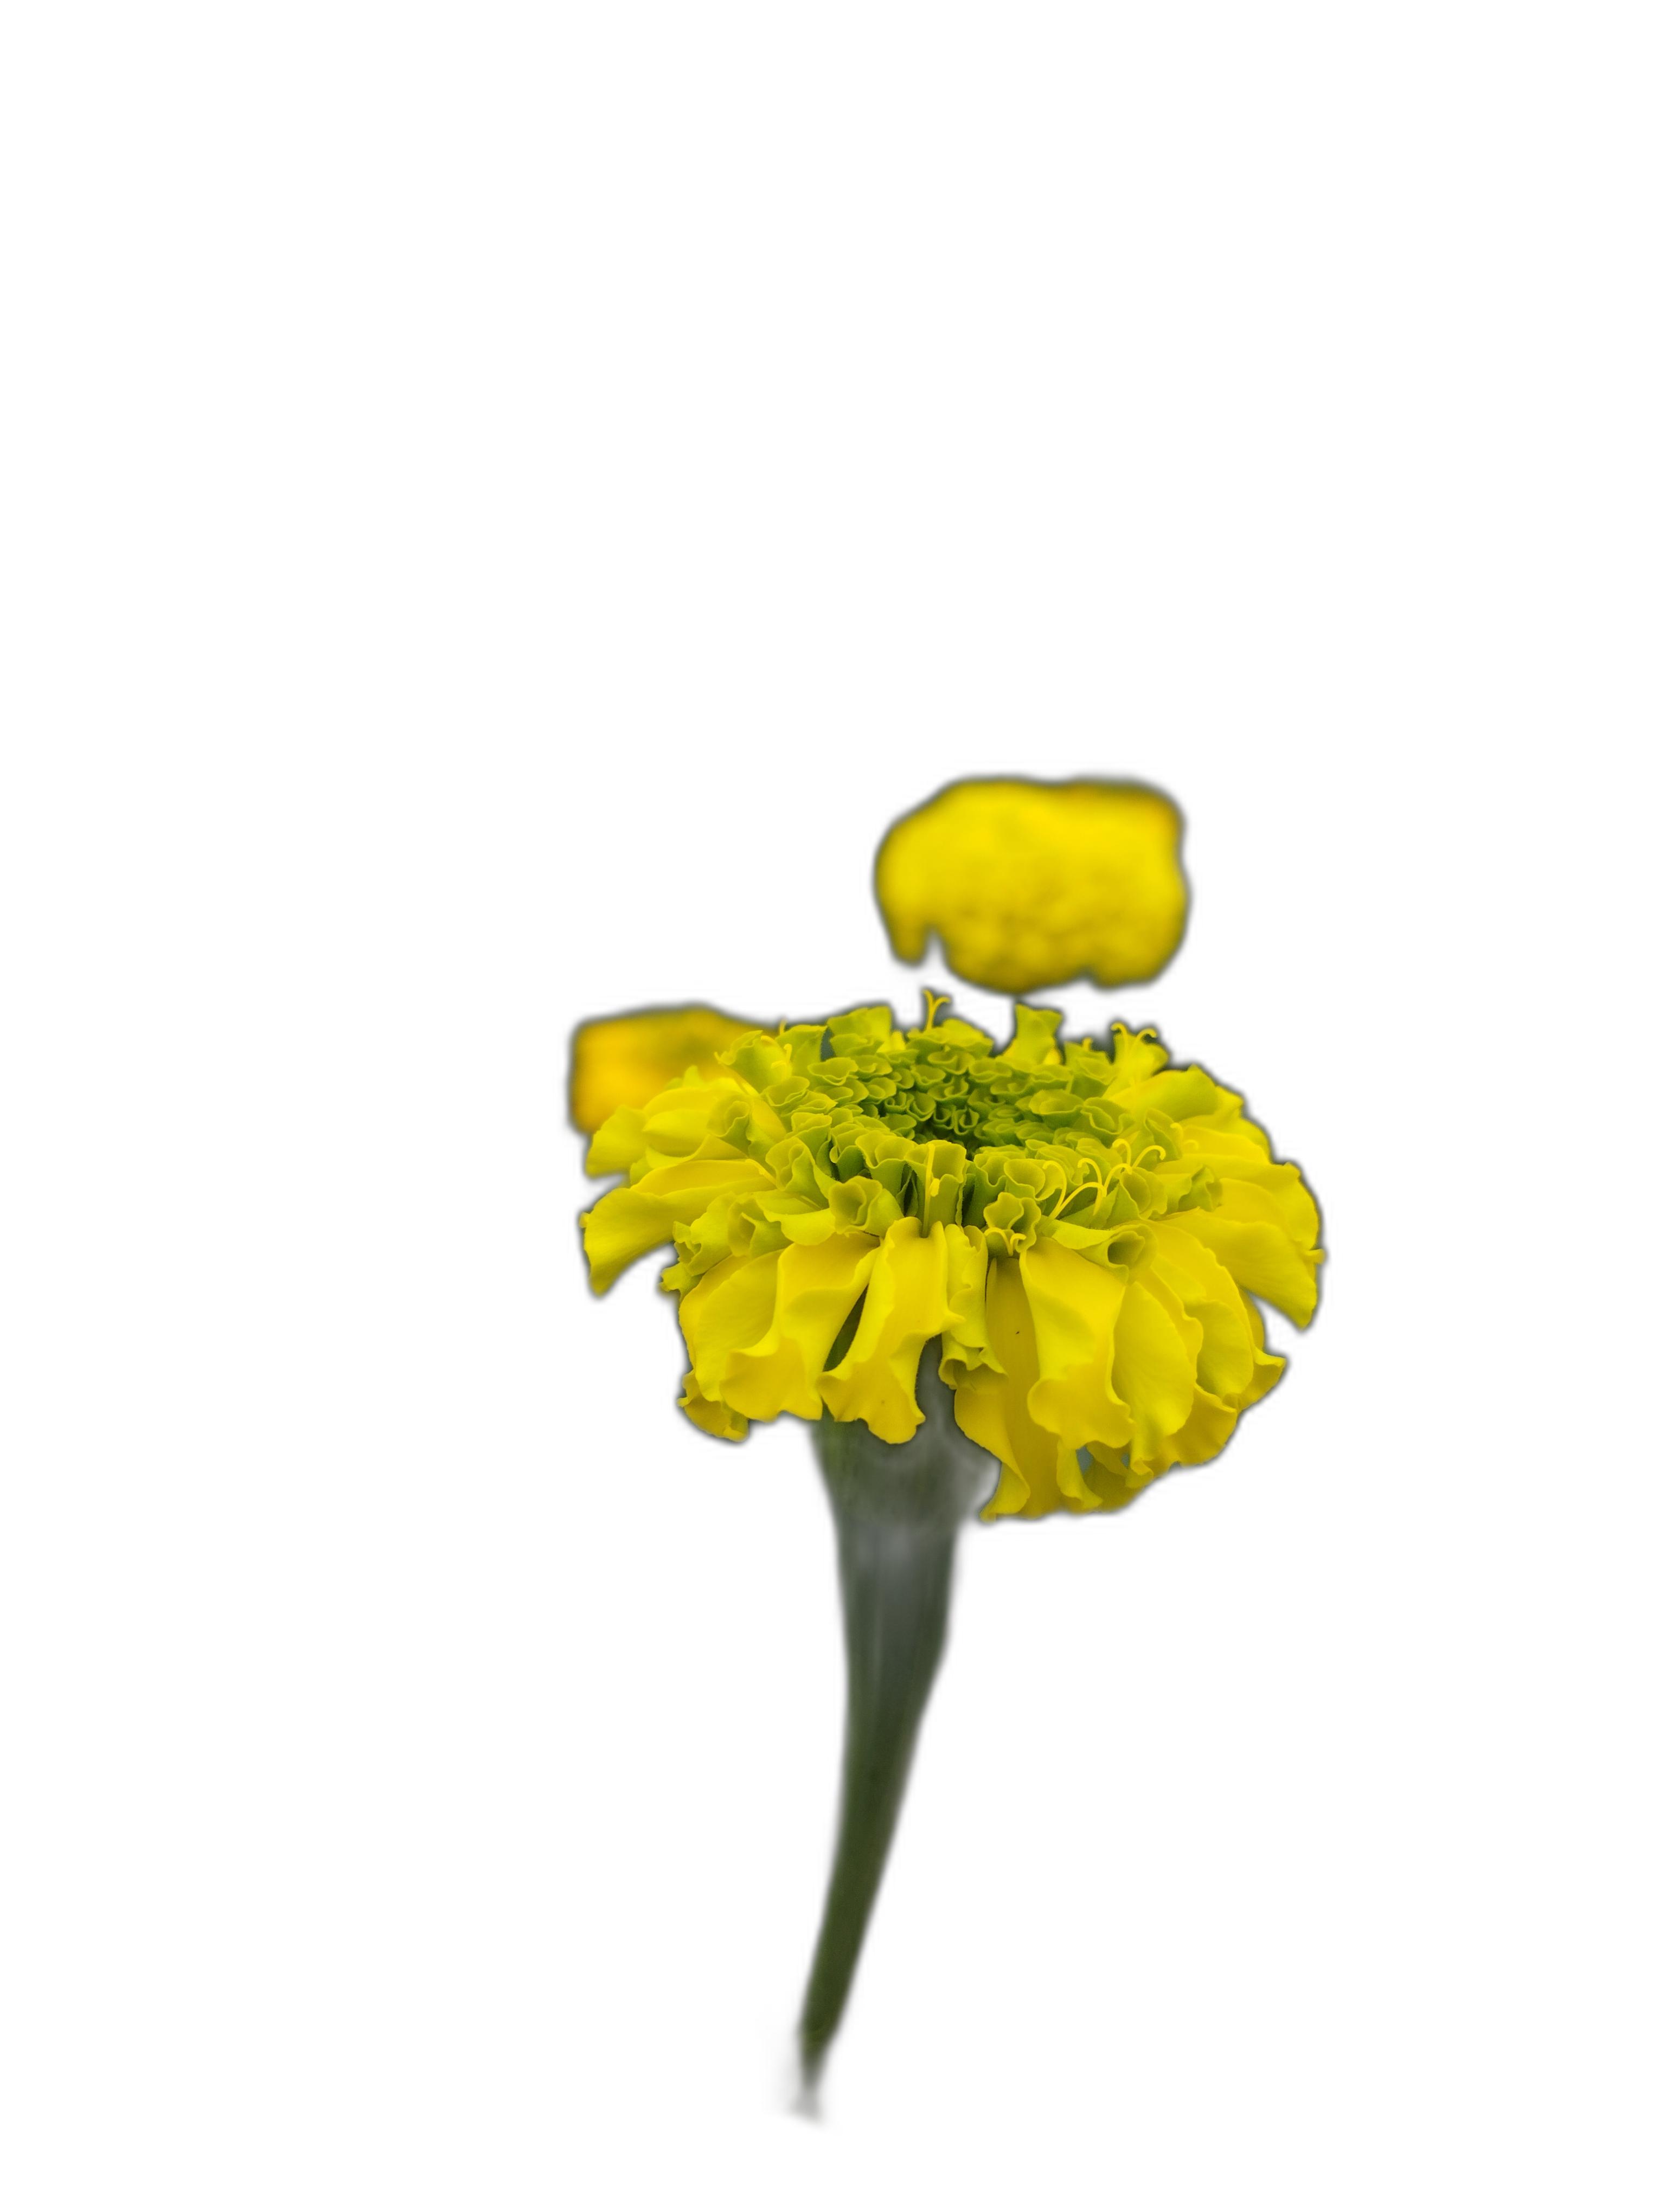
Label: Marigold